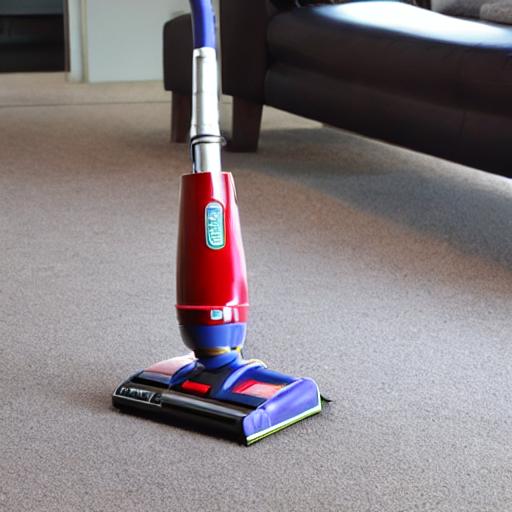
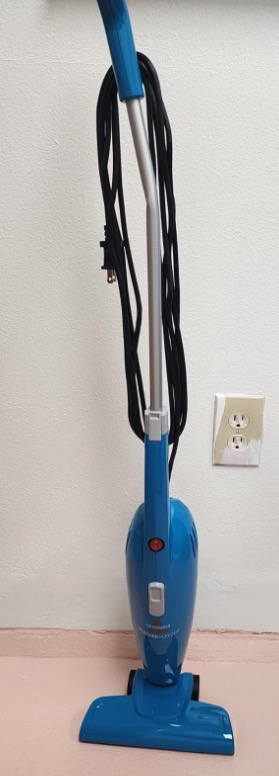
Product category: items_vacuum
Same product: no